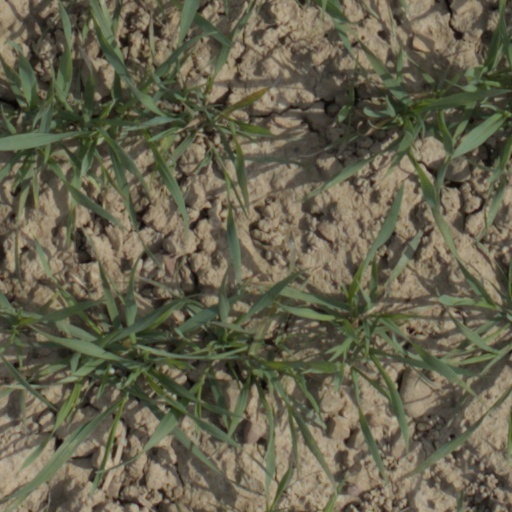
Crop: wheat